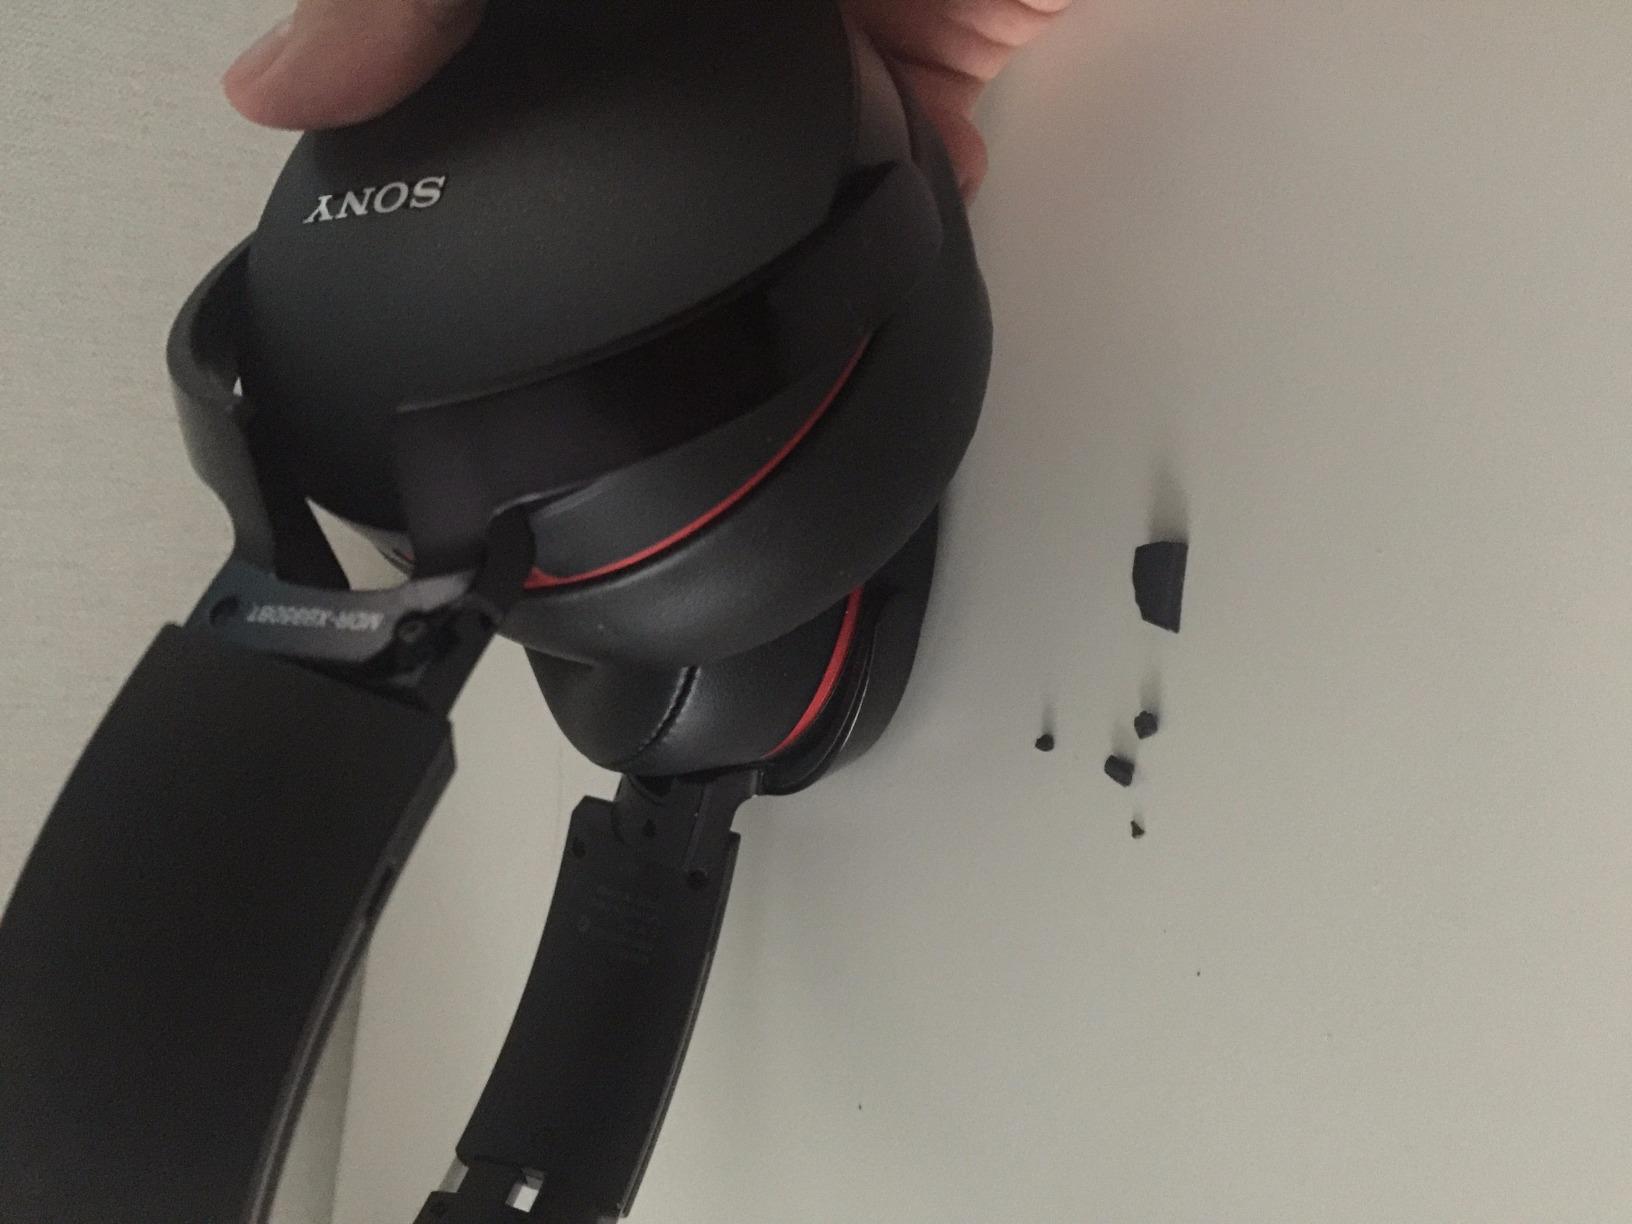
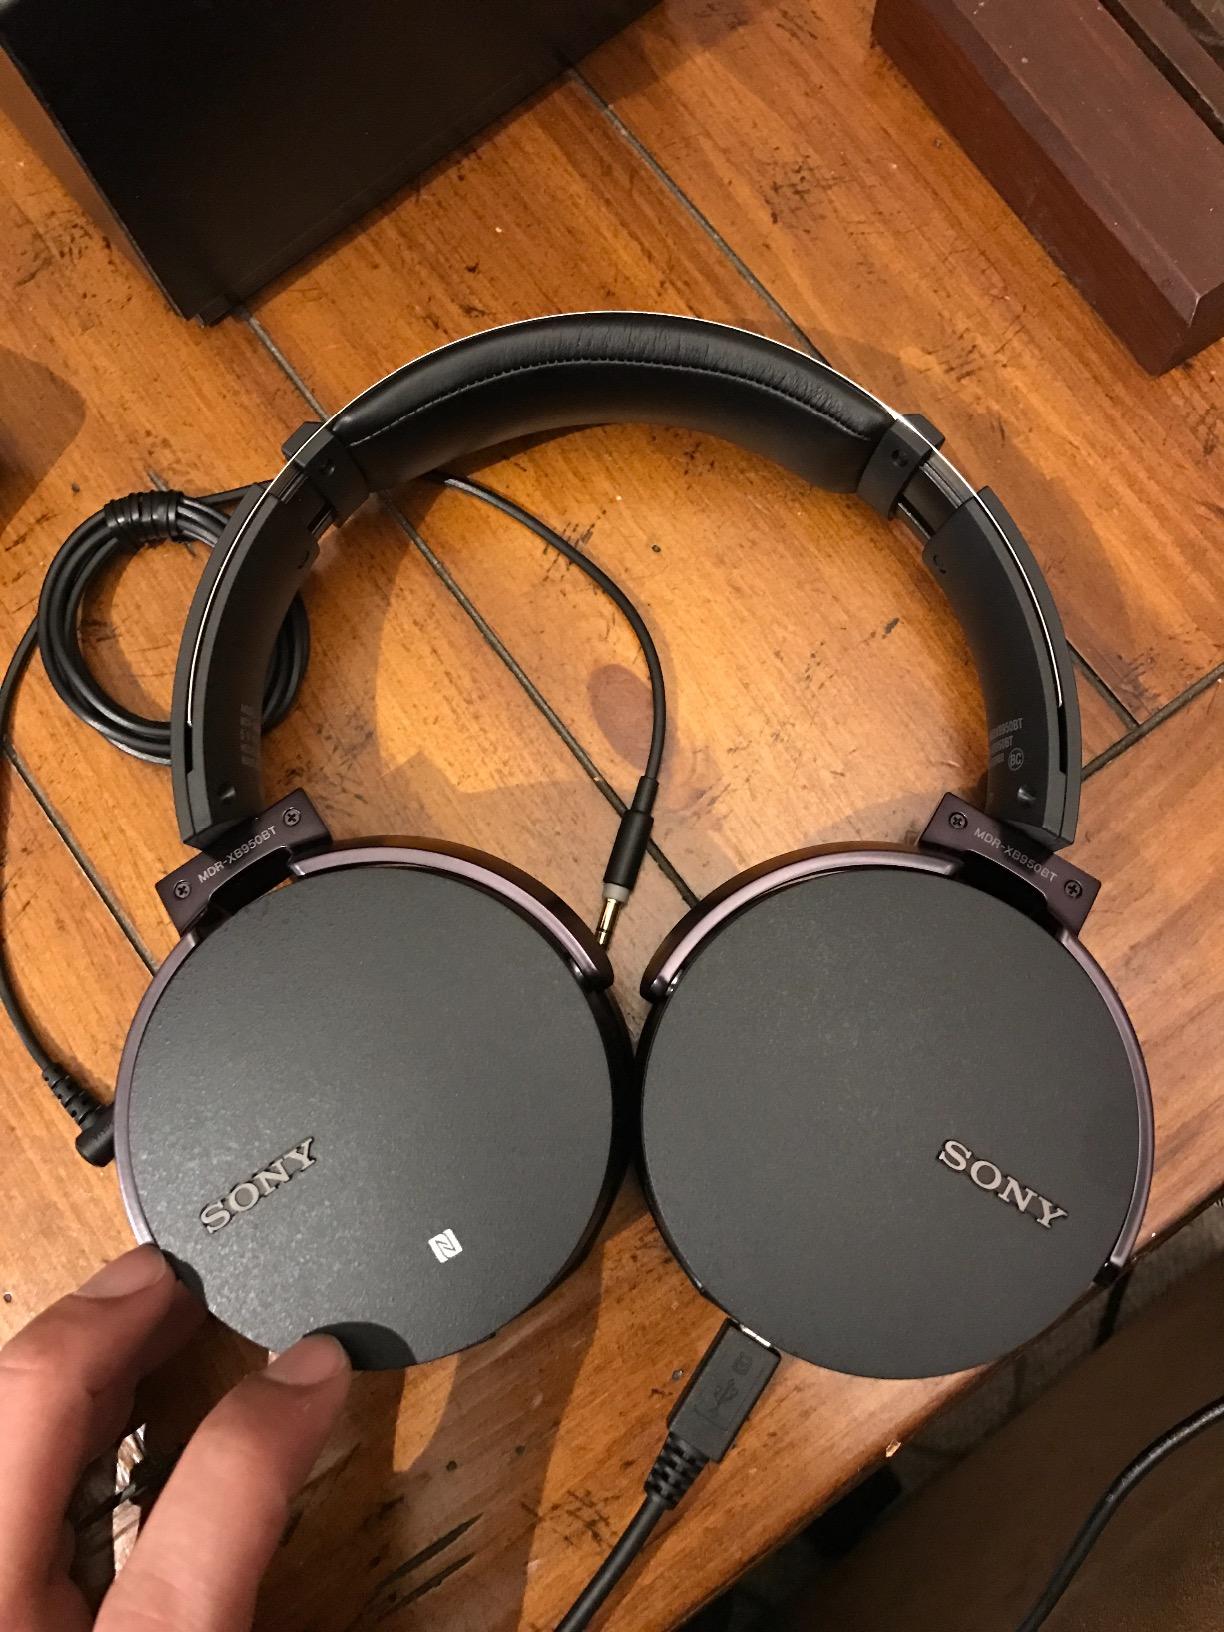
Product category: headphones
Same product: yes